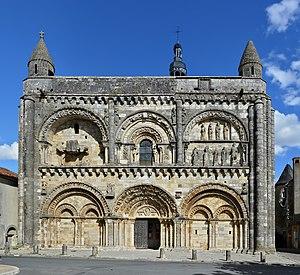
Façade de l'église Saint-Nicolas (XIIe siècle) de Civray, Vienne, France.
Cet article recense les monuments historiques de France classés en 1840, la première protection de ce type dans le pays.
Cet article recense une partie des monuments historiques de la Vienne, en France.
L'église Saint-Nicolas est une église catholique située à Civray, commune du département de la Vienne, en région Nouvelle-Aquitaine en France. C'est l'un des édifices majeurs de l'art roman en Poitou.